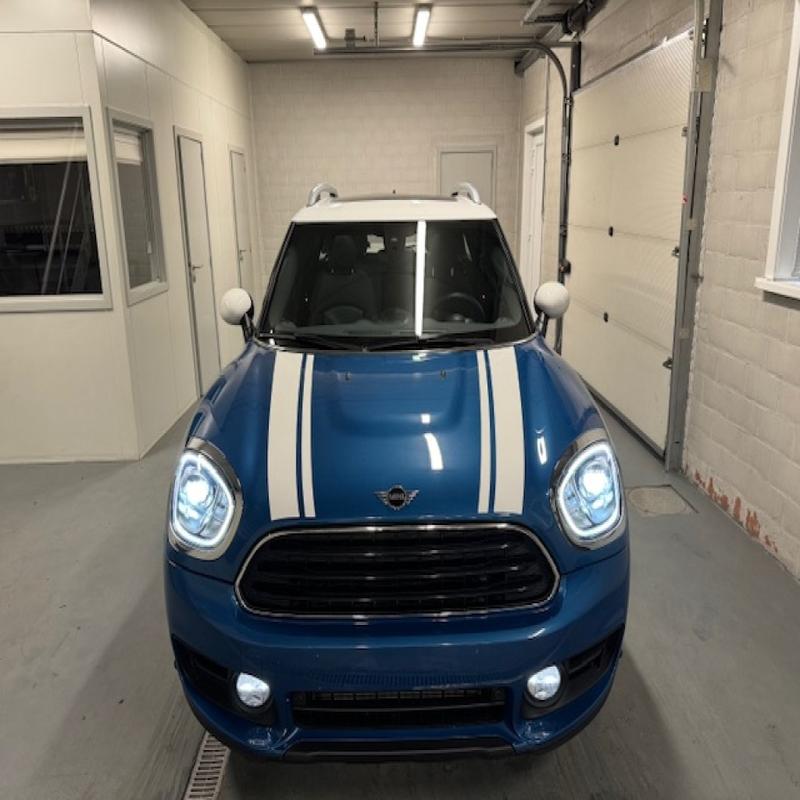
Aucun dommage détecté.
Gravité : aucun